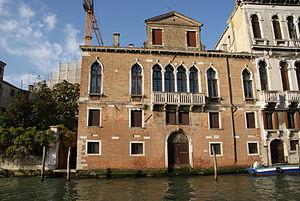
Le Grand Canal est la principale artère maritime qui traverse Venise, en Italie.
La famille Duodo est une famille patricienne de Venise de longue date où elle se fut établie dans la paroisse de Santa Maria Zobenigo. Leurs origines ne sont pas claires : ce serait l'Esclavonie, la Morée ou l'Allemagne. Elle donna dès le XIᵉ siècle des Commandants aux armées et des procurateur de Saint-Marc. ils furent inclus à la noblesse lors de la clôture du Maggior Consiglio.